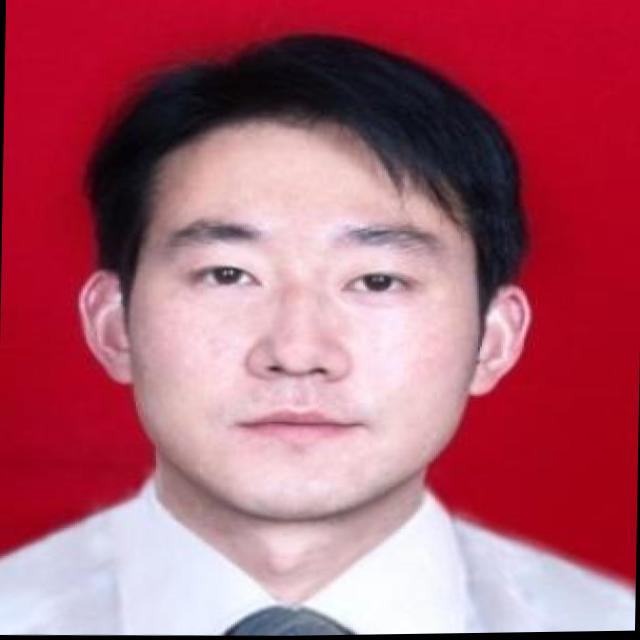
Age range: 21-44